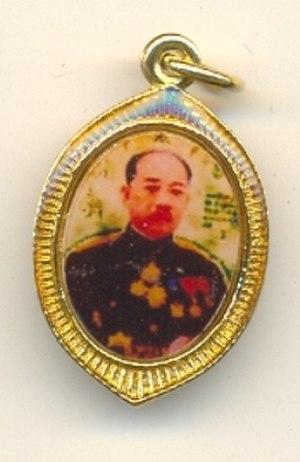
Phetsarath Rattanavongsa, né le 19 janvier 1890 au Vang Na Palace, Ban Wat That à Luang Prabang, et mort au Xieng Keo Palace le 14 octobre 1959, était un prince et homme d'État laotien, fondateur en 1945 du Lao Issara, premier mouvement nationaliste et indépendantiste laotien. Il est le frère aîné de Souvanna Phouma et le demi-frère de Souphanouvong, beaucoup plus jeunes, et qui joueront également un rôle politique important.